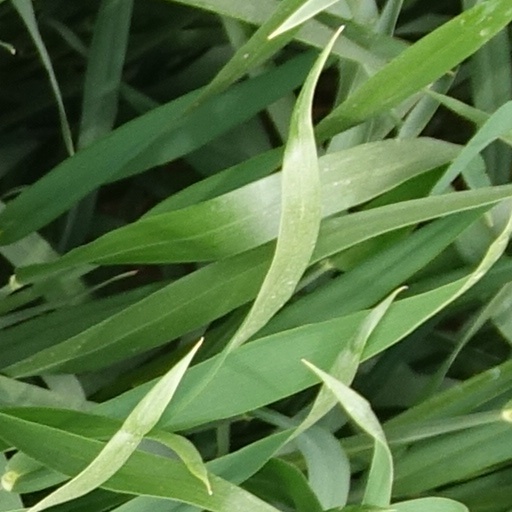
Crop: wheat